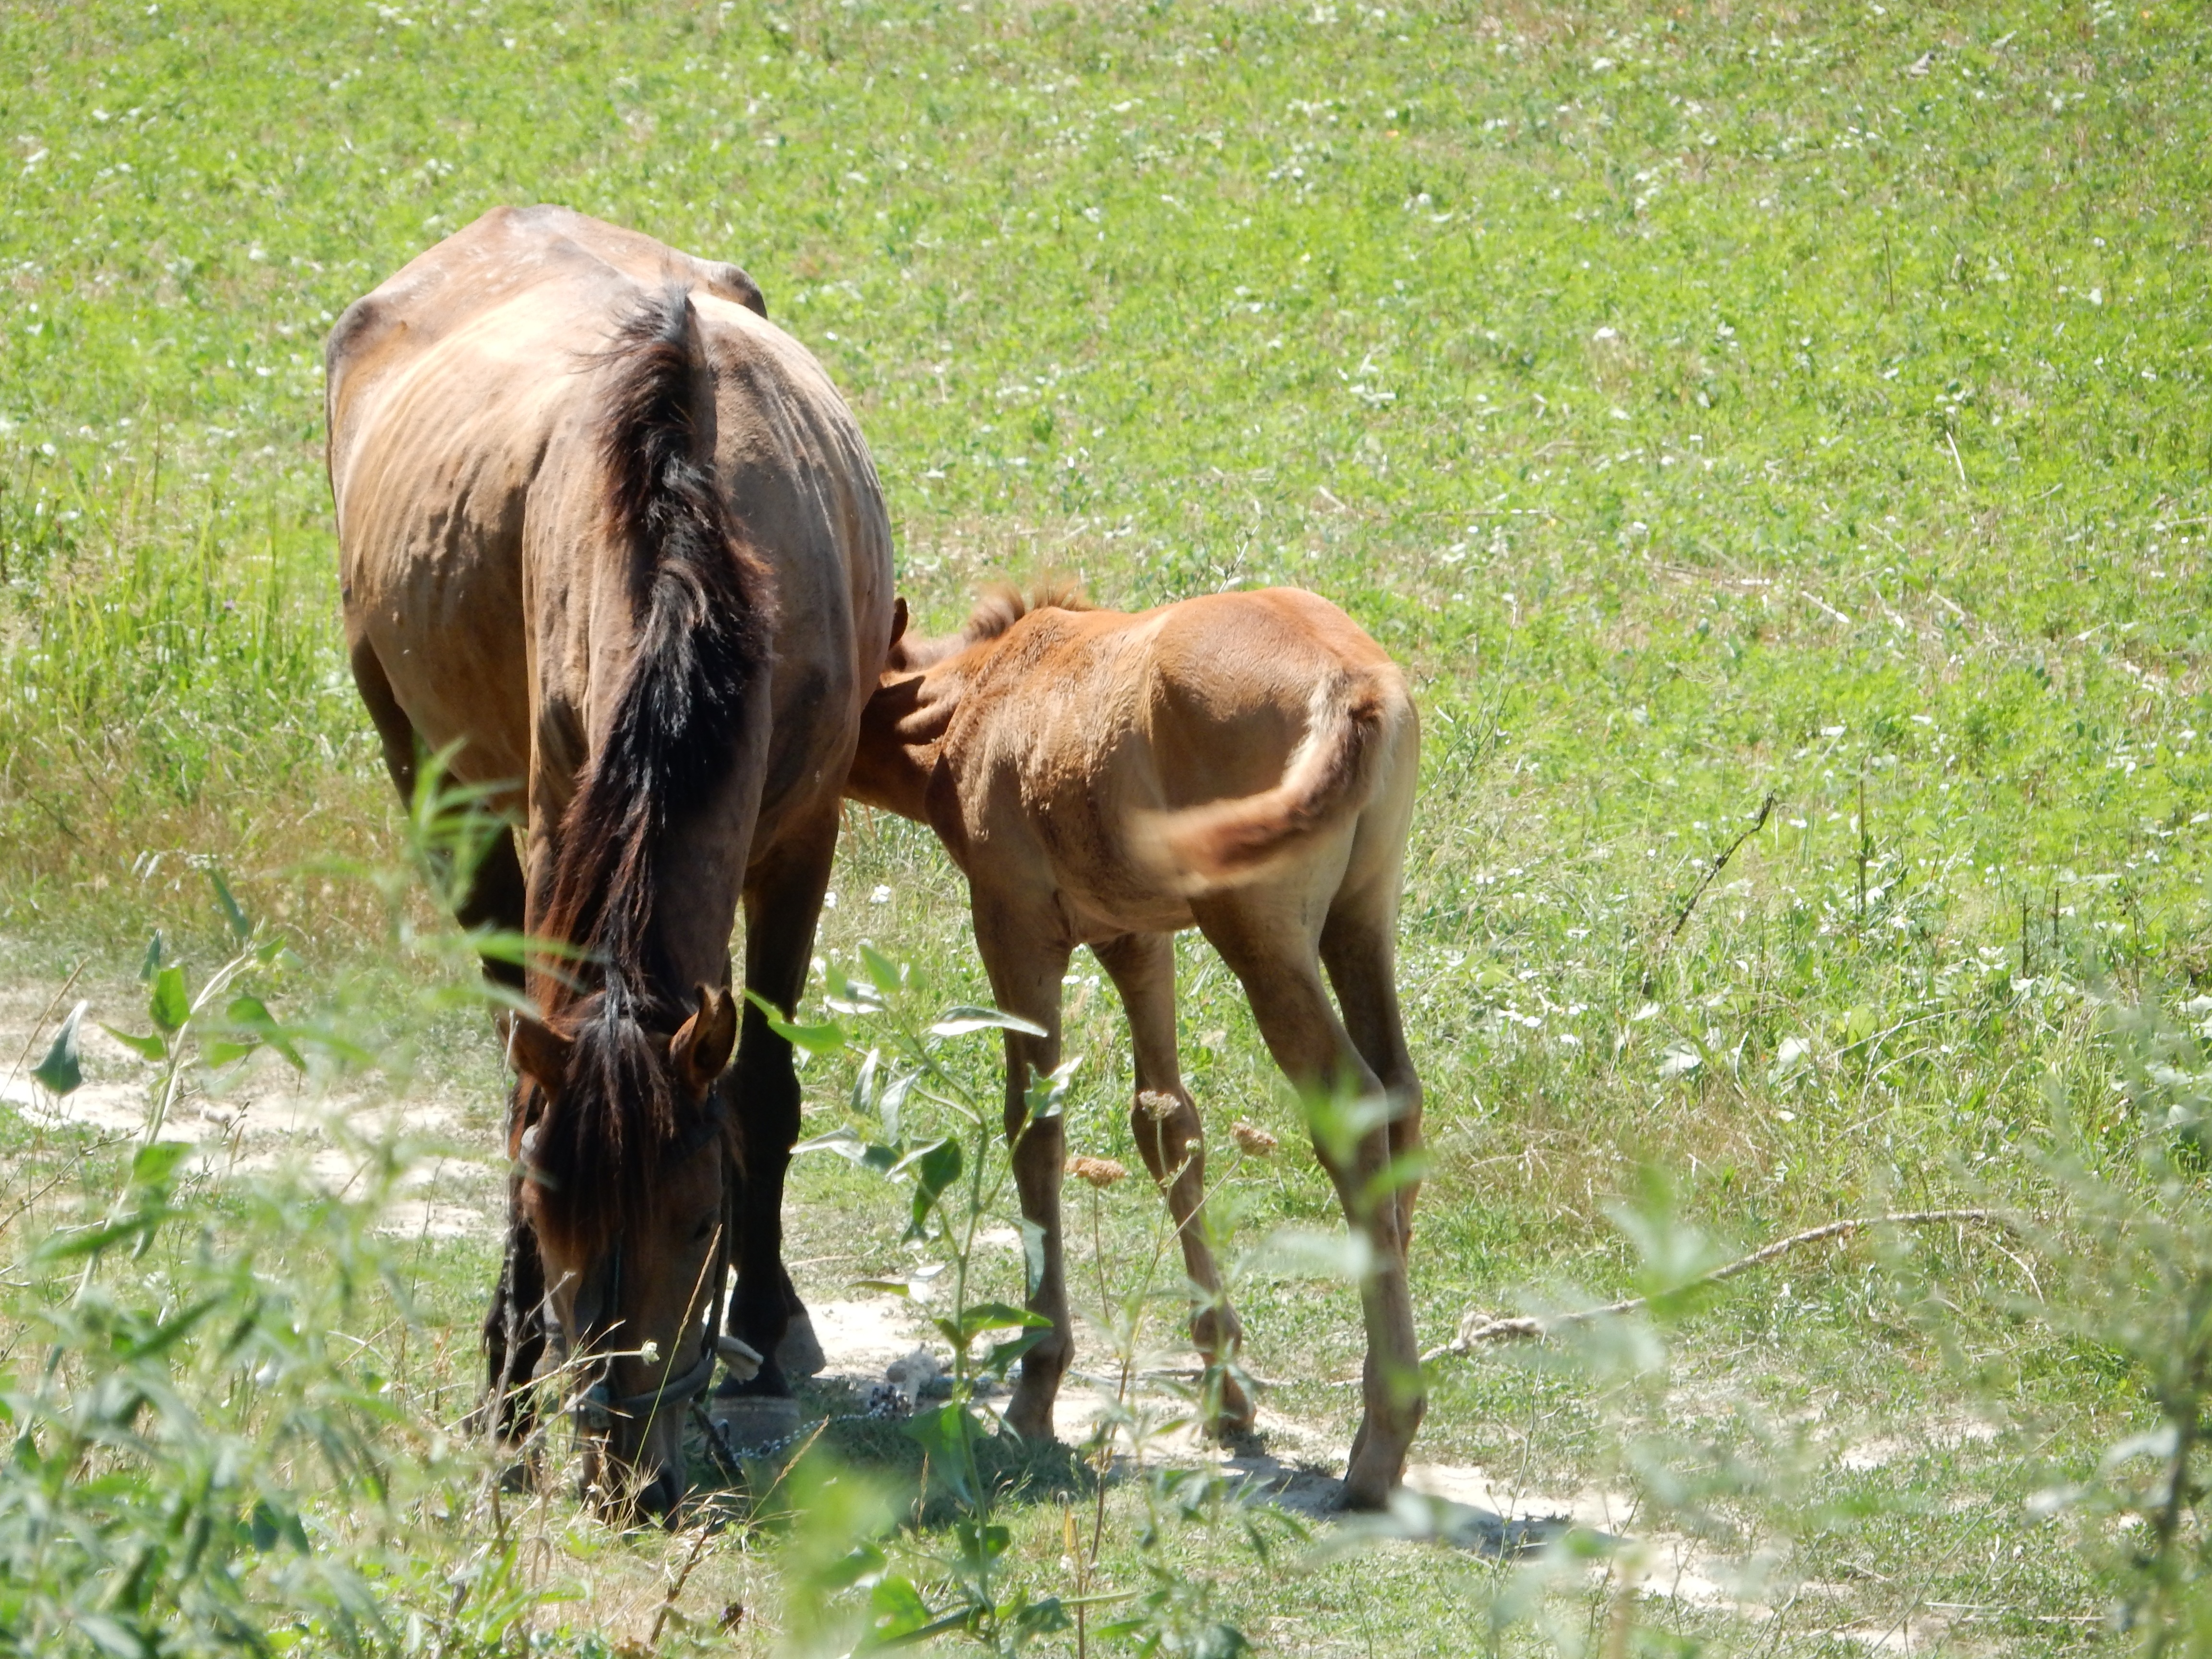
grass, meadow, prairie, wildlife, herd, pasture, grazing, horse, mammal, fauna, horses, grassland, vertebrate, mare, foal, young animal, pack animal, mare with foal, cattle like mammal, horse like mammal, mustang horse